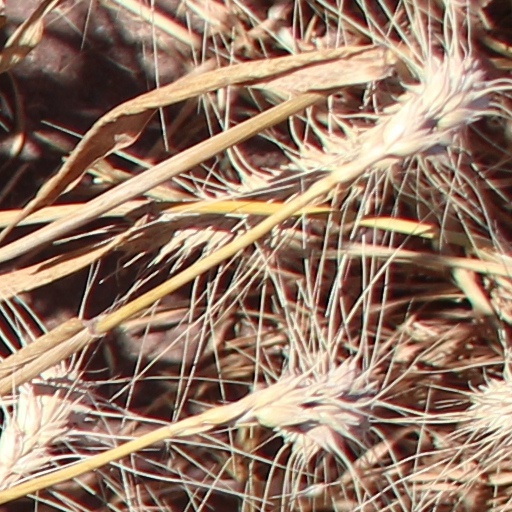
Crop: wheat